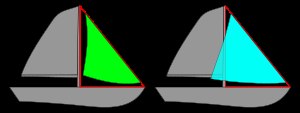
Genua (sejl)
En fok, til venstre, sammenlignet med en omtrent 150% genoa, til højre. Trekanten mellem mast, forstag og dæk er markeret med rød.
Genua er en betegnelse for det forreste sejl på et moderne sejlskib. Det har normalt et areal, der er større end arealet af den trekant, der begrænses af mast, forstag og dæk.